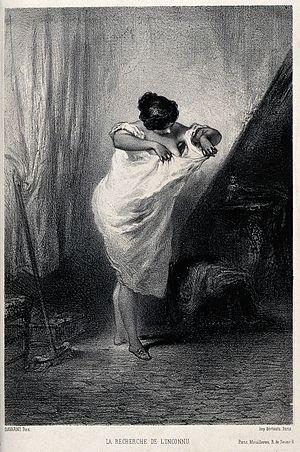
Les puces forment l'ordre des siphonaptères, anciennement dénommés aphaniptères. Ce sont des insectes ptérygotes holométaboles, caractérisés entre autres par leurs pièces buccales conformées en un appareil piqueur-suceur. Elles sont ectoparasites : les puces actuelles infestent les mammifères et quelques oiseaux, et vivent du sang de leurs porteurs. Comme elles passent facilement d'un animal à l'autre, elles peuvent véhiculer diverses maladies animales, humaines ou zoonotiques. Elles sont aussi une source possible d'allergies.